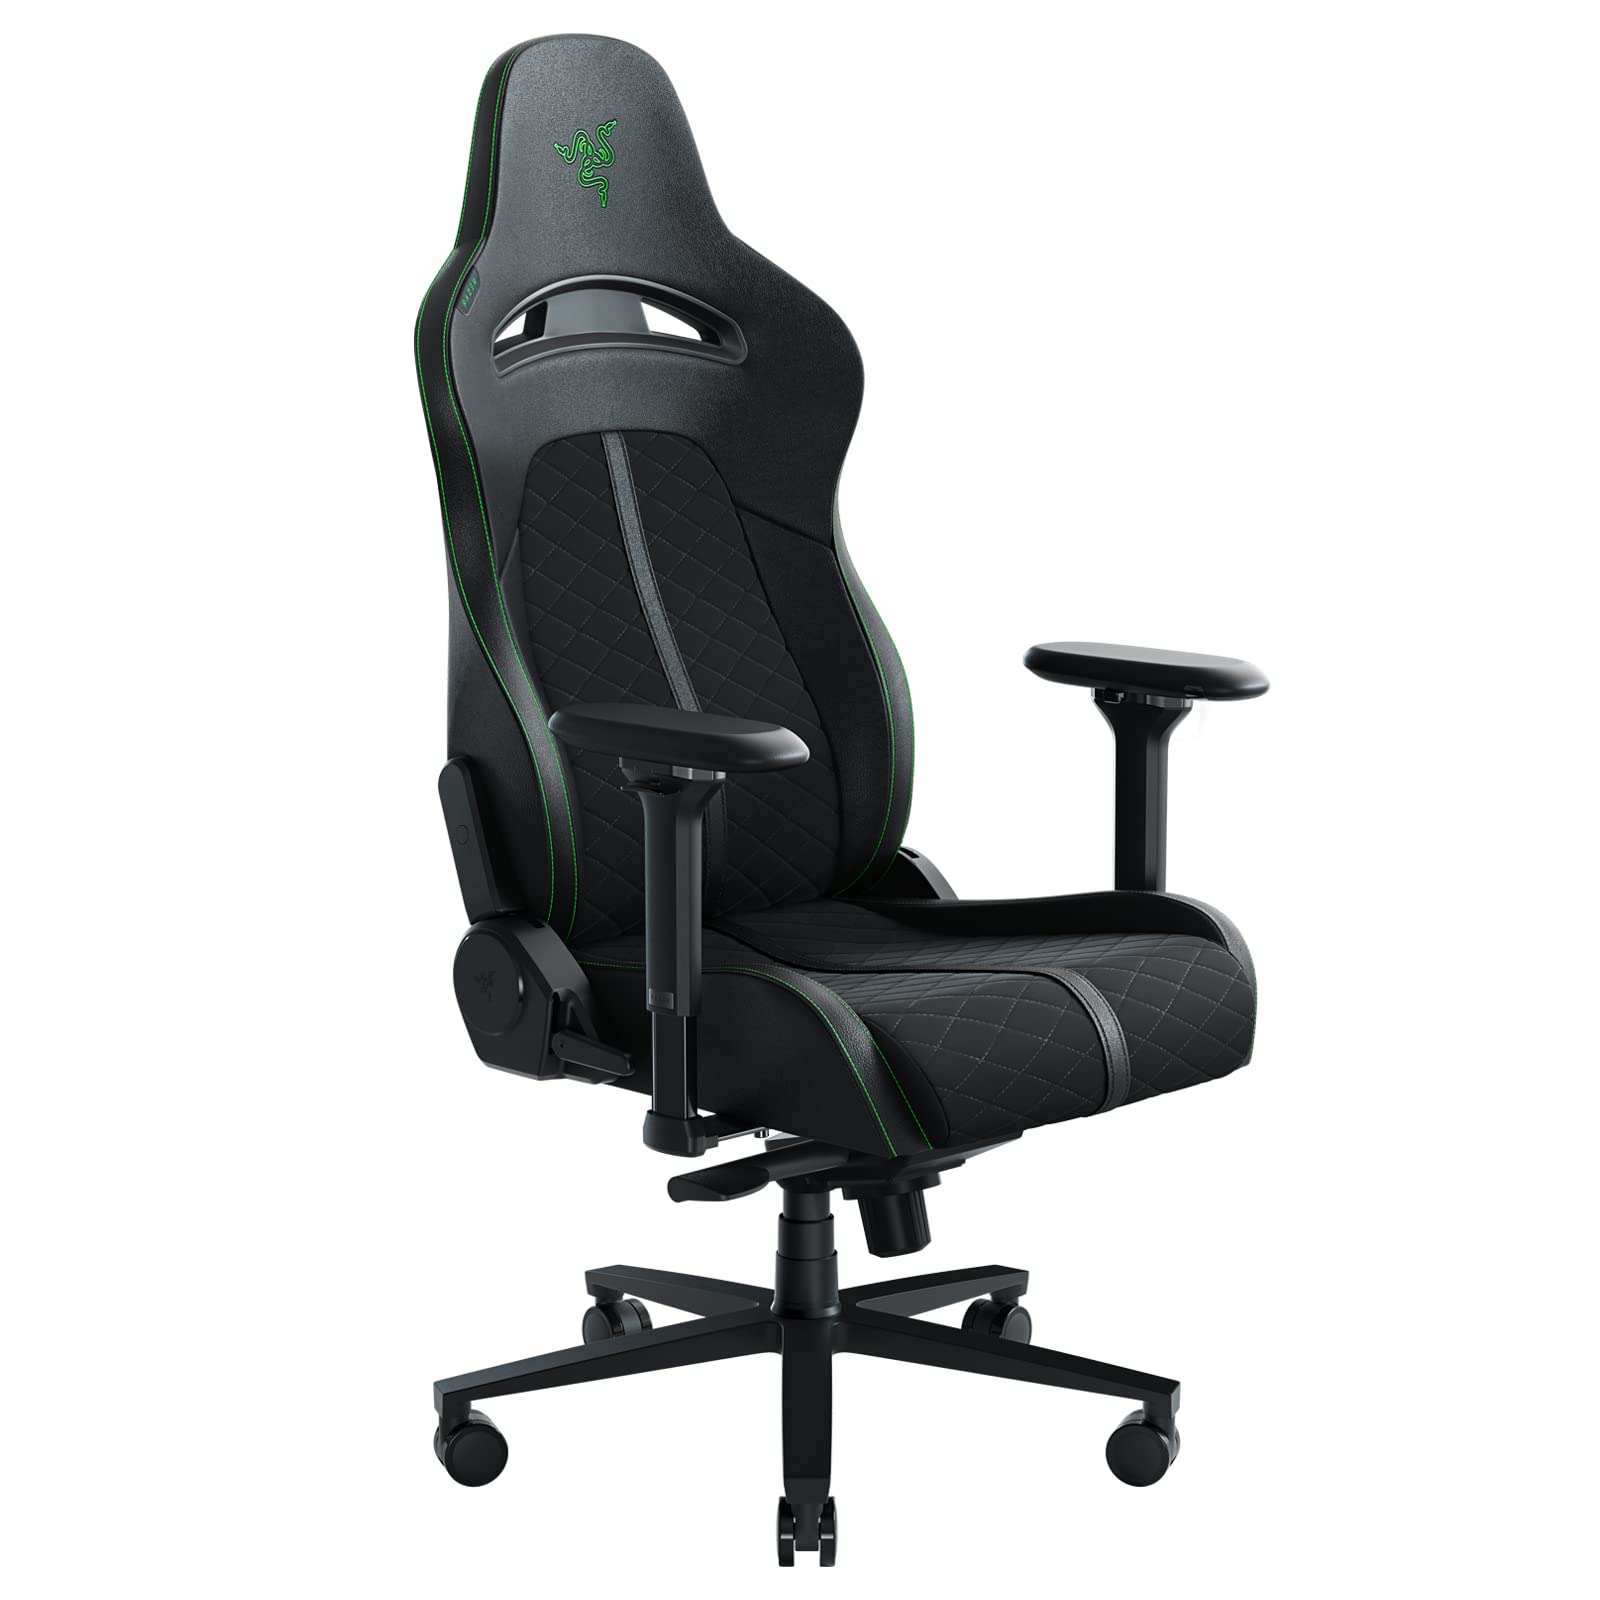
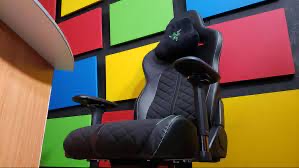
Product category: items_chair
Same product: yes